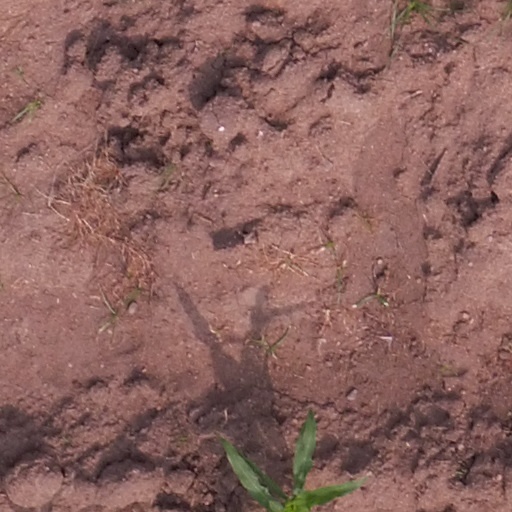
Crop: maize; corn